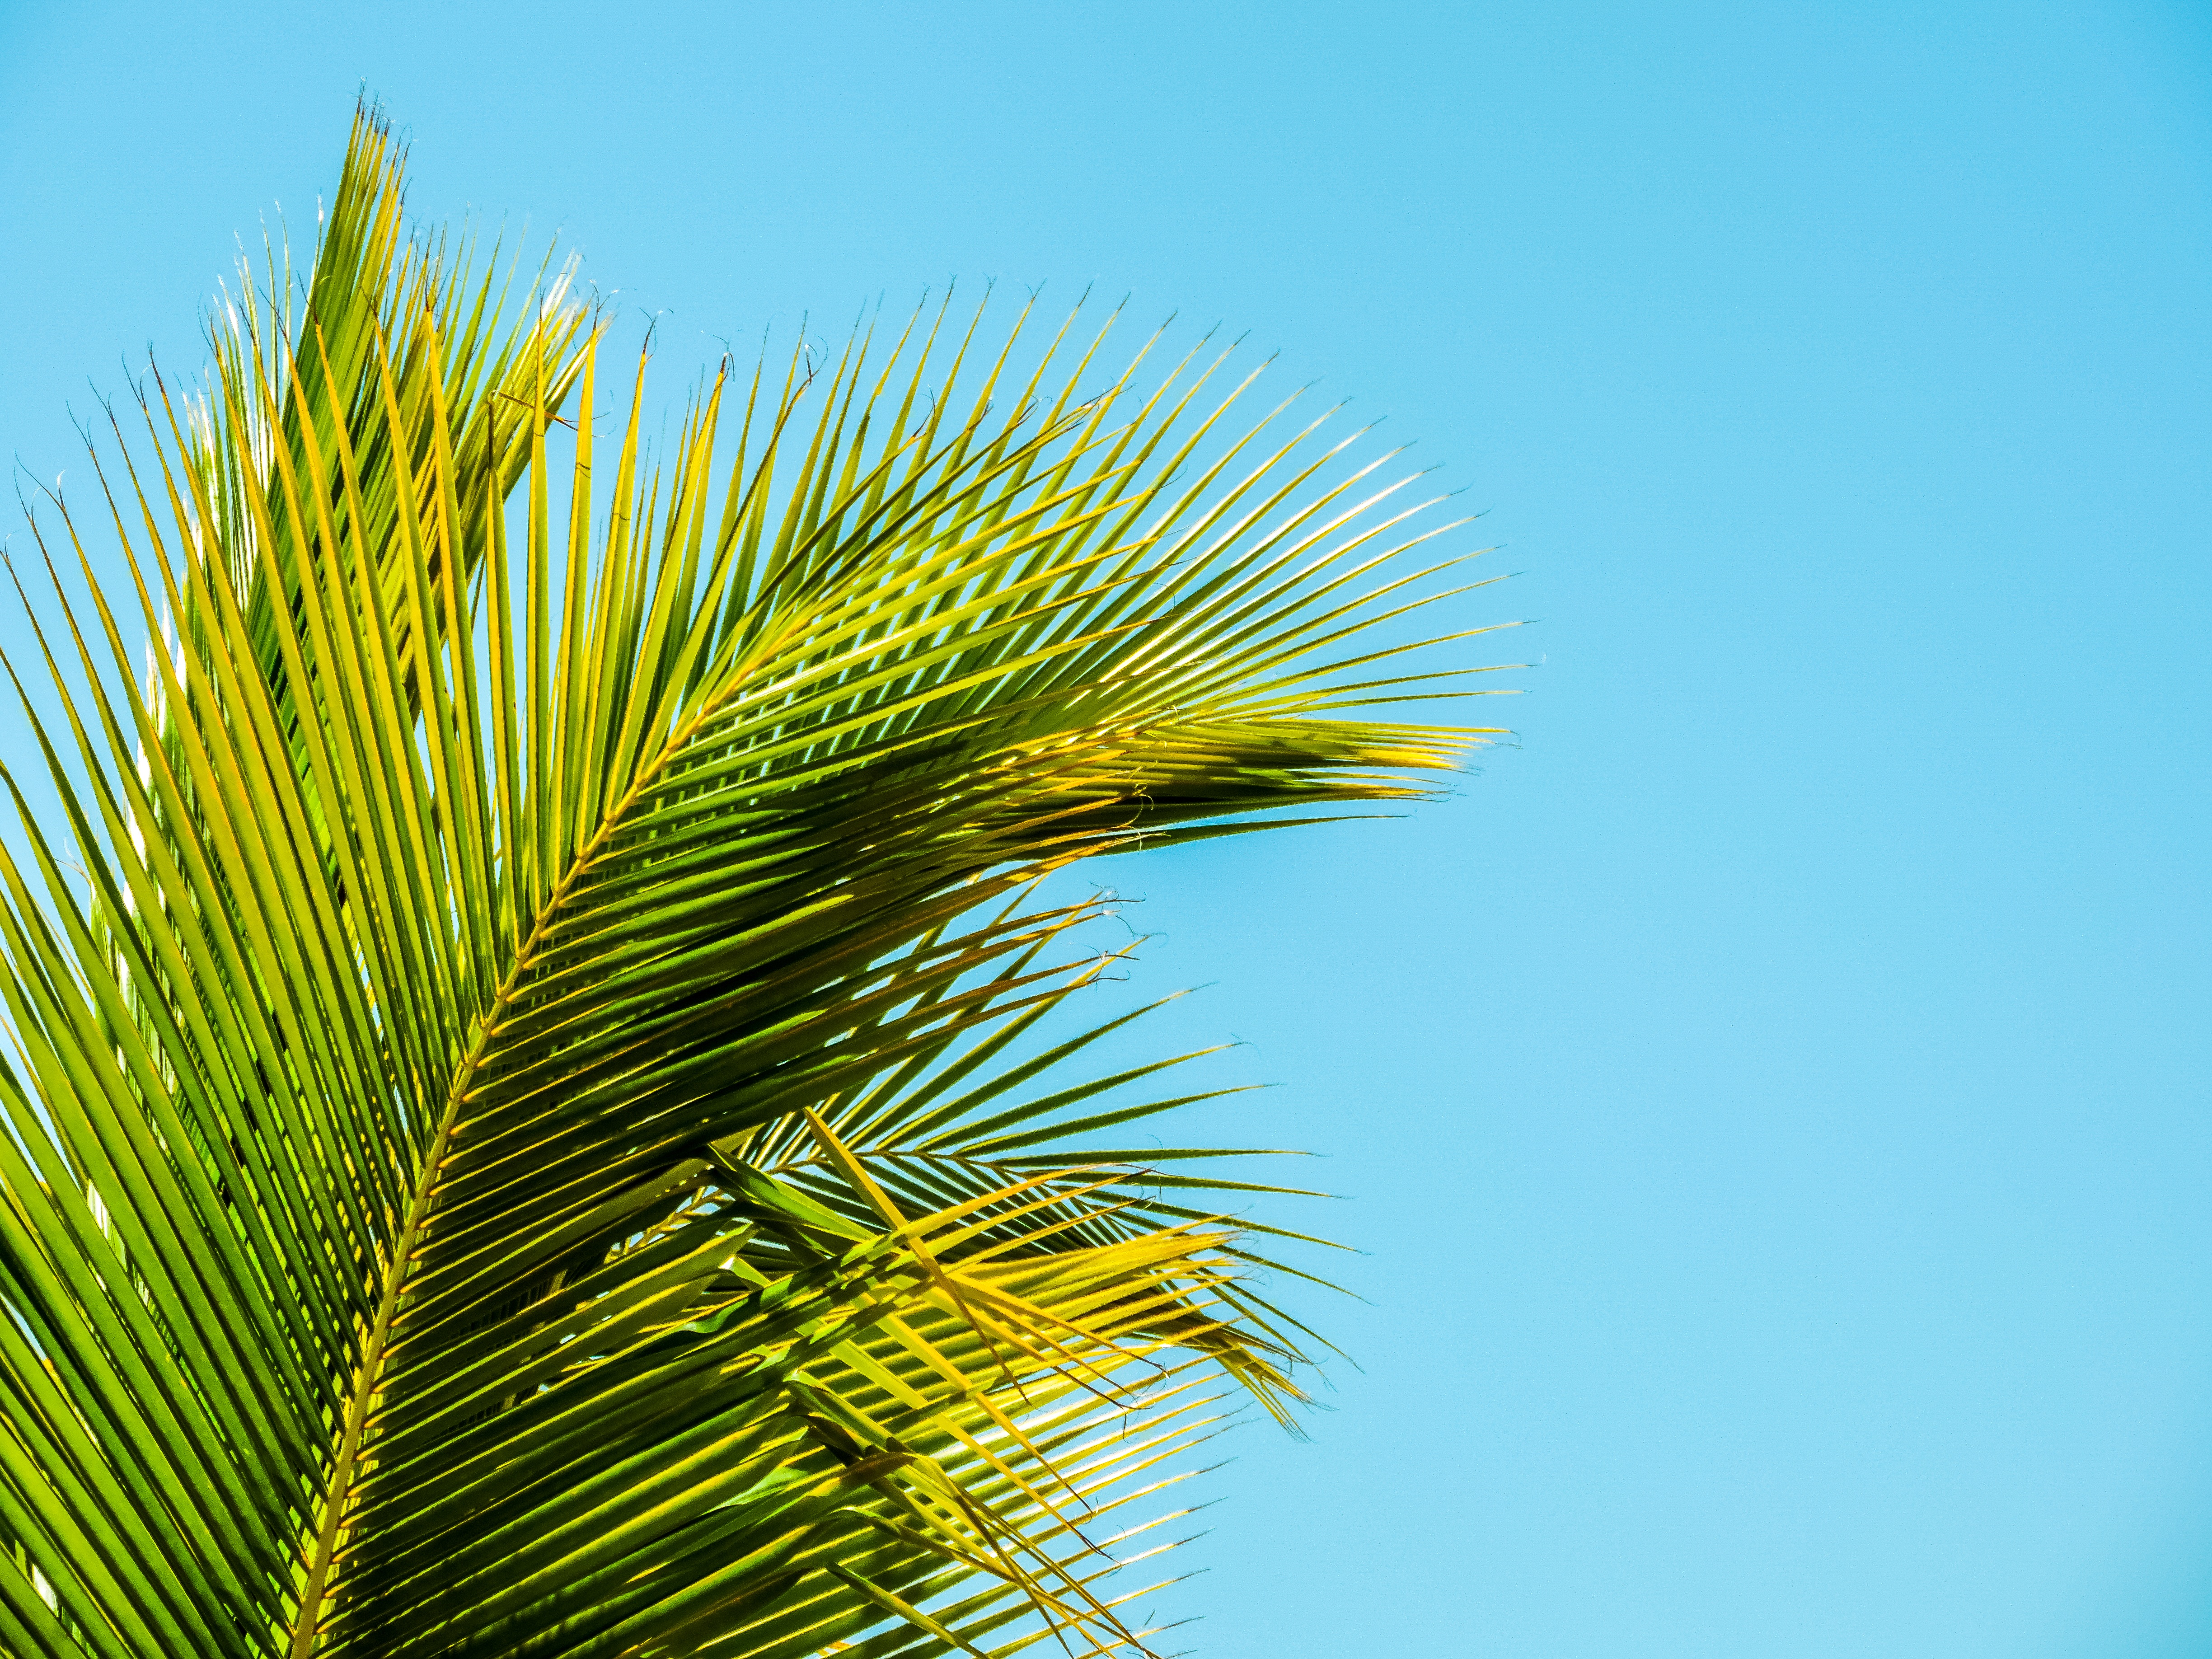
tree, nature, grass, branch, plant, sky, field, sunlight, leaf, flower, food, green, botany, yellow, flora, close up, macro photography, flowering plant, grass family, plant stem, woody plant, land plant, arecales, palm family